Travers Buxton

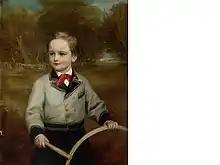
Portrait of Travers Buxton Jr. in 1871 by Eden Upton Eddis

Travers was a member of the Buxton family which had been involved in abolitionism in the United Kingdom for several generations. Thomas Fowell Buxton had been a founder of the British and Foreign Anti-Slavery Society. His grandson, also called Thomas Fowell Buxton was president of the society in 1901.